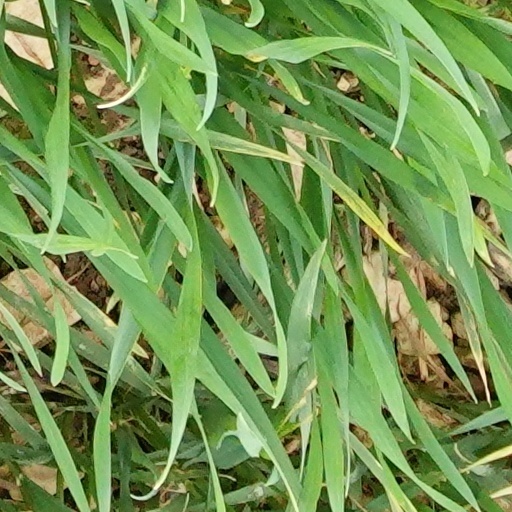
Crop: wheat